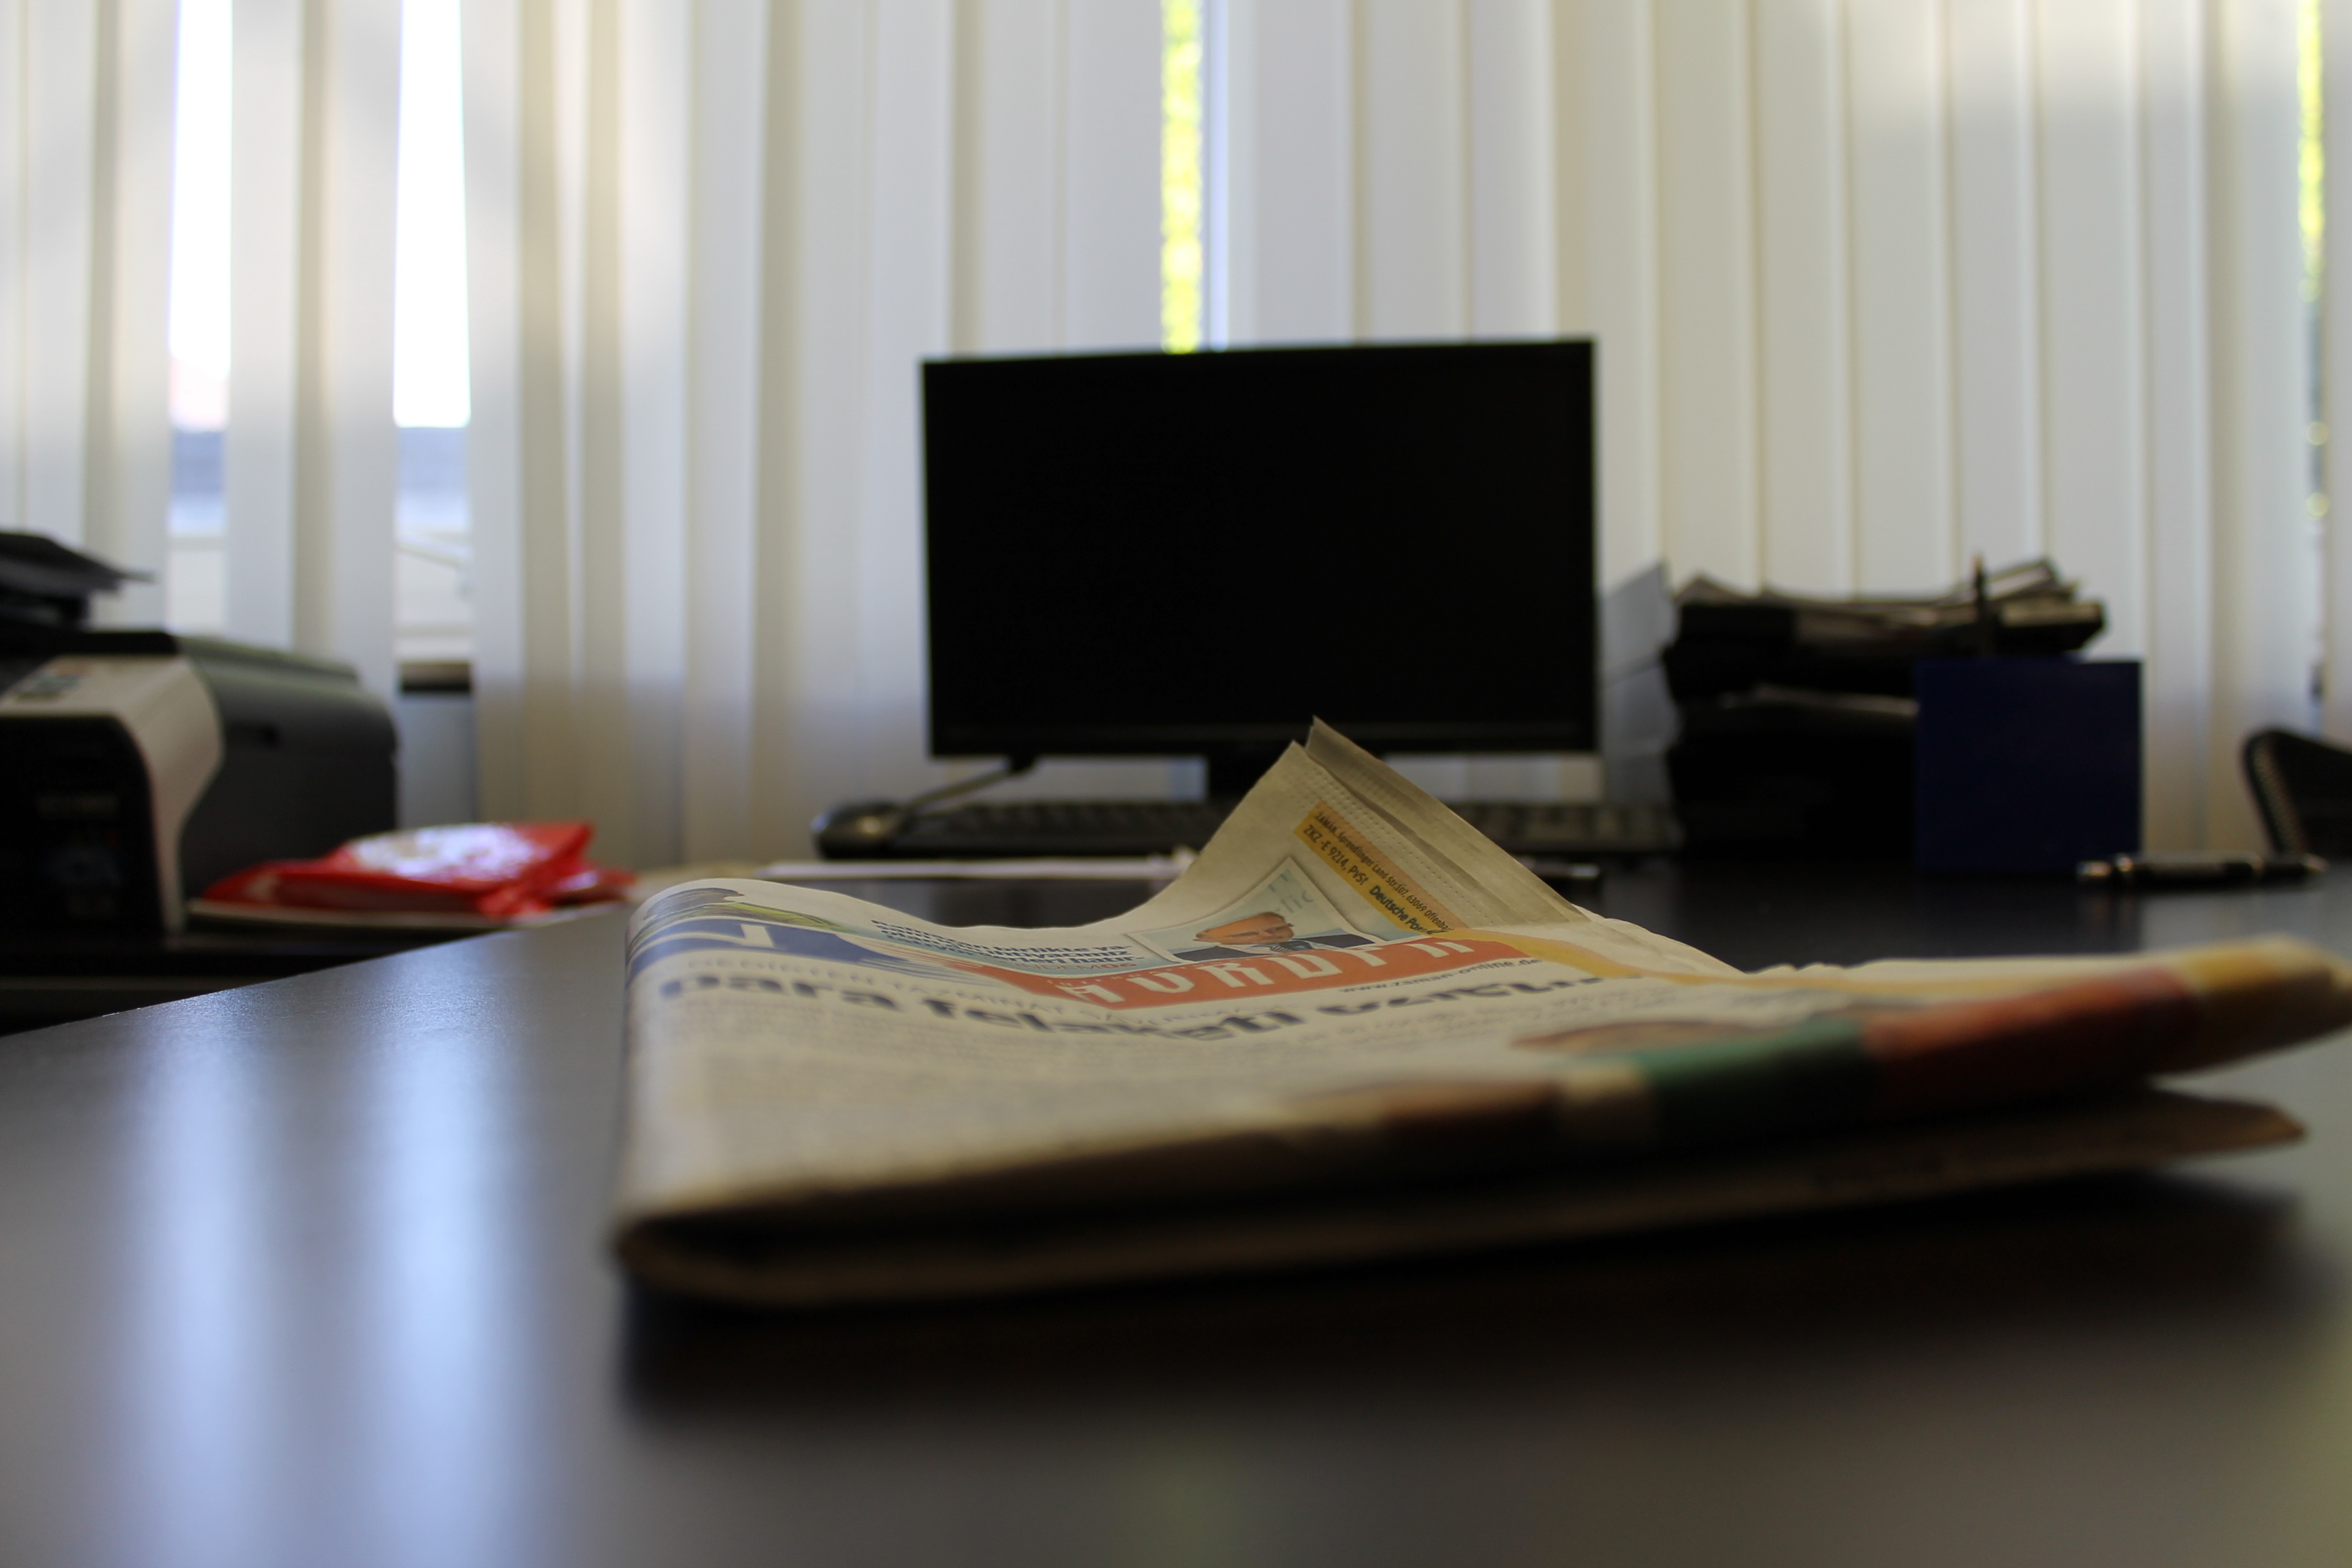
desk, wood, newspaper, office, furniture, room, interior design, monitor, design, tourist attraction, shape